Professional wrestling

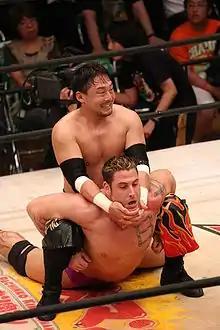
Tajiri performs a "camel clutch" submission hold on René Duprée.

In some team matches, there is a fictional premise that only one entrant from each team may be designated as the "legal" or "active" wrestler at any given moment. Two wrestlers must make physical contact in the corner (typically palm-to-palm) to transfer this legal status. This is known as a "tag", with the participants "tagging out" and "tagging in". Typically, the wrestler who is tagging out has a five count to leave the ring, whereas the one tagging in can enter the ring at any time, resulting in heels legally double-teaming a face.